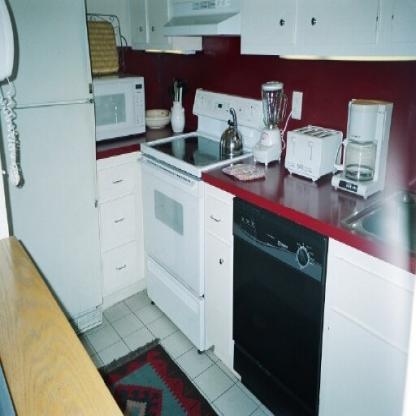
Scene: Indoor